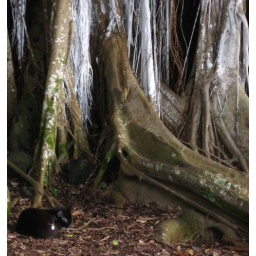
A kitty curled up in the roots of a giant banyan tree